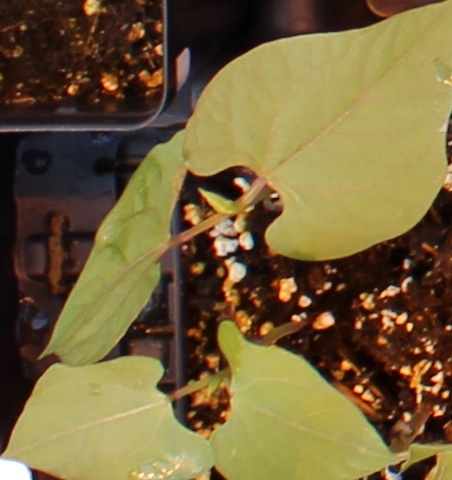
Label: Blackbean